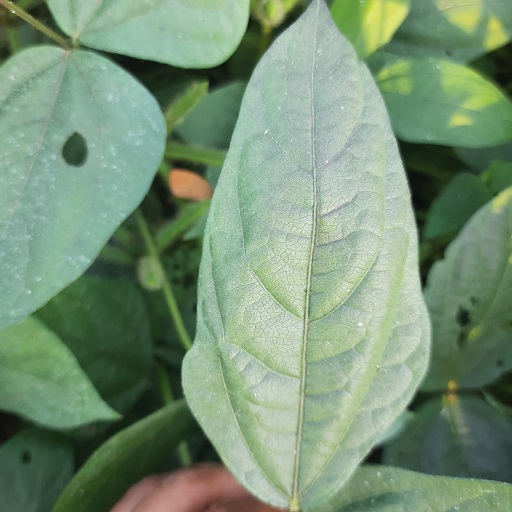
Label: Healthy